Gilles Bourdos

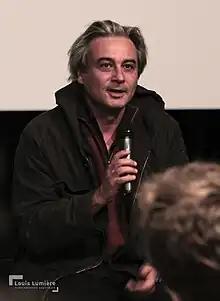
Bourdos in 2011

Gilles Bourdos (born 1963) is a French film director, screenwriter and producer. He is best known for his atmospheric cinema, which uses troubling themes in contrast with strong aesthetic imagery. He was one of the founders of the French production company Persona Films which produced most of his early work. Bourdos often collaborates with filmmaker Michel Spinosa, cinematographer Mark Lee Ping Bin and musician Alexandre Desplat.